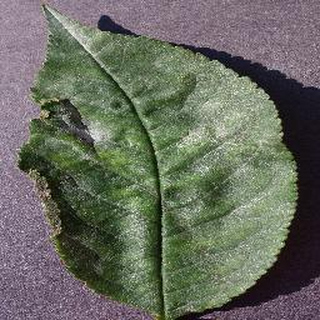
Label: cherry_powdery_mildew